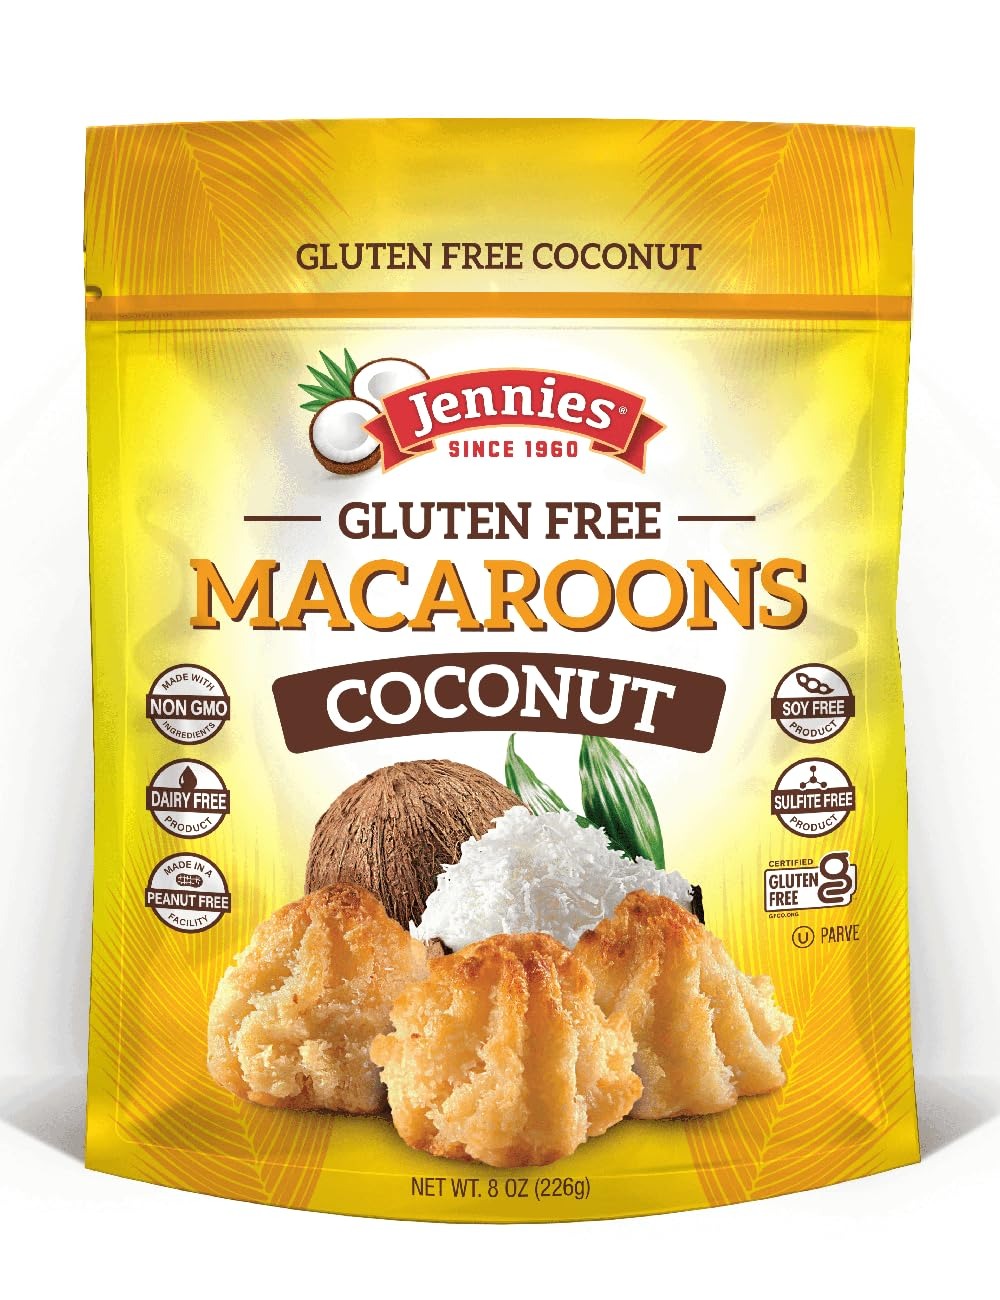
Item Name: Jennies Coconut Macaroons - 8 Ounce (Pack of 2)
Bullet Point 1: A great snack to bring to parties or to enjoy at home.
Bullet Point 2: Also free of: wheat, dairy, yeast, soy, lactose, and trans fats.
Bullet Point 3: Coconut is a good source of fiber, calcium and potassium.
Bullet Point 4: Gluten Free Macaroons - Approximately 16 per can.
Bullet Point 5: Made in a nut free facility.
Value: 16.0
Unit: Ounce

Price: 5.74